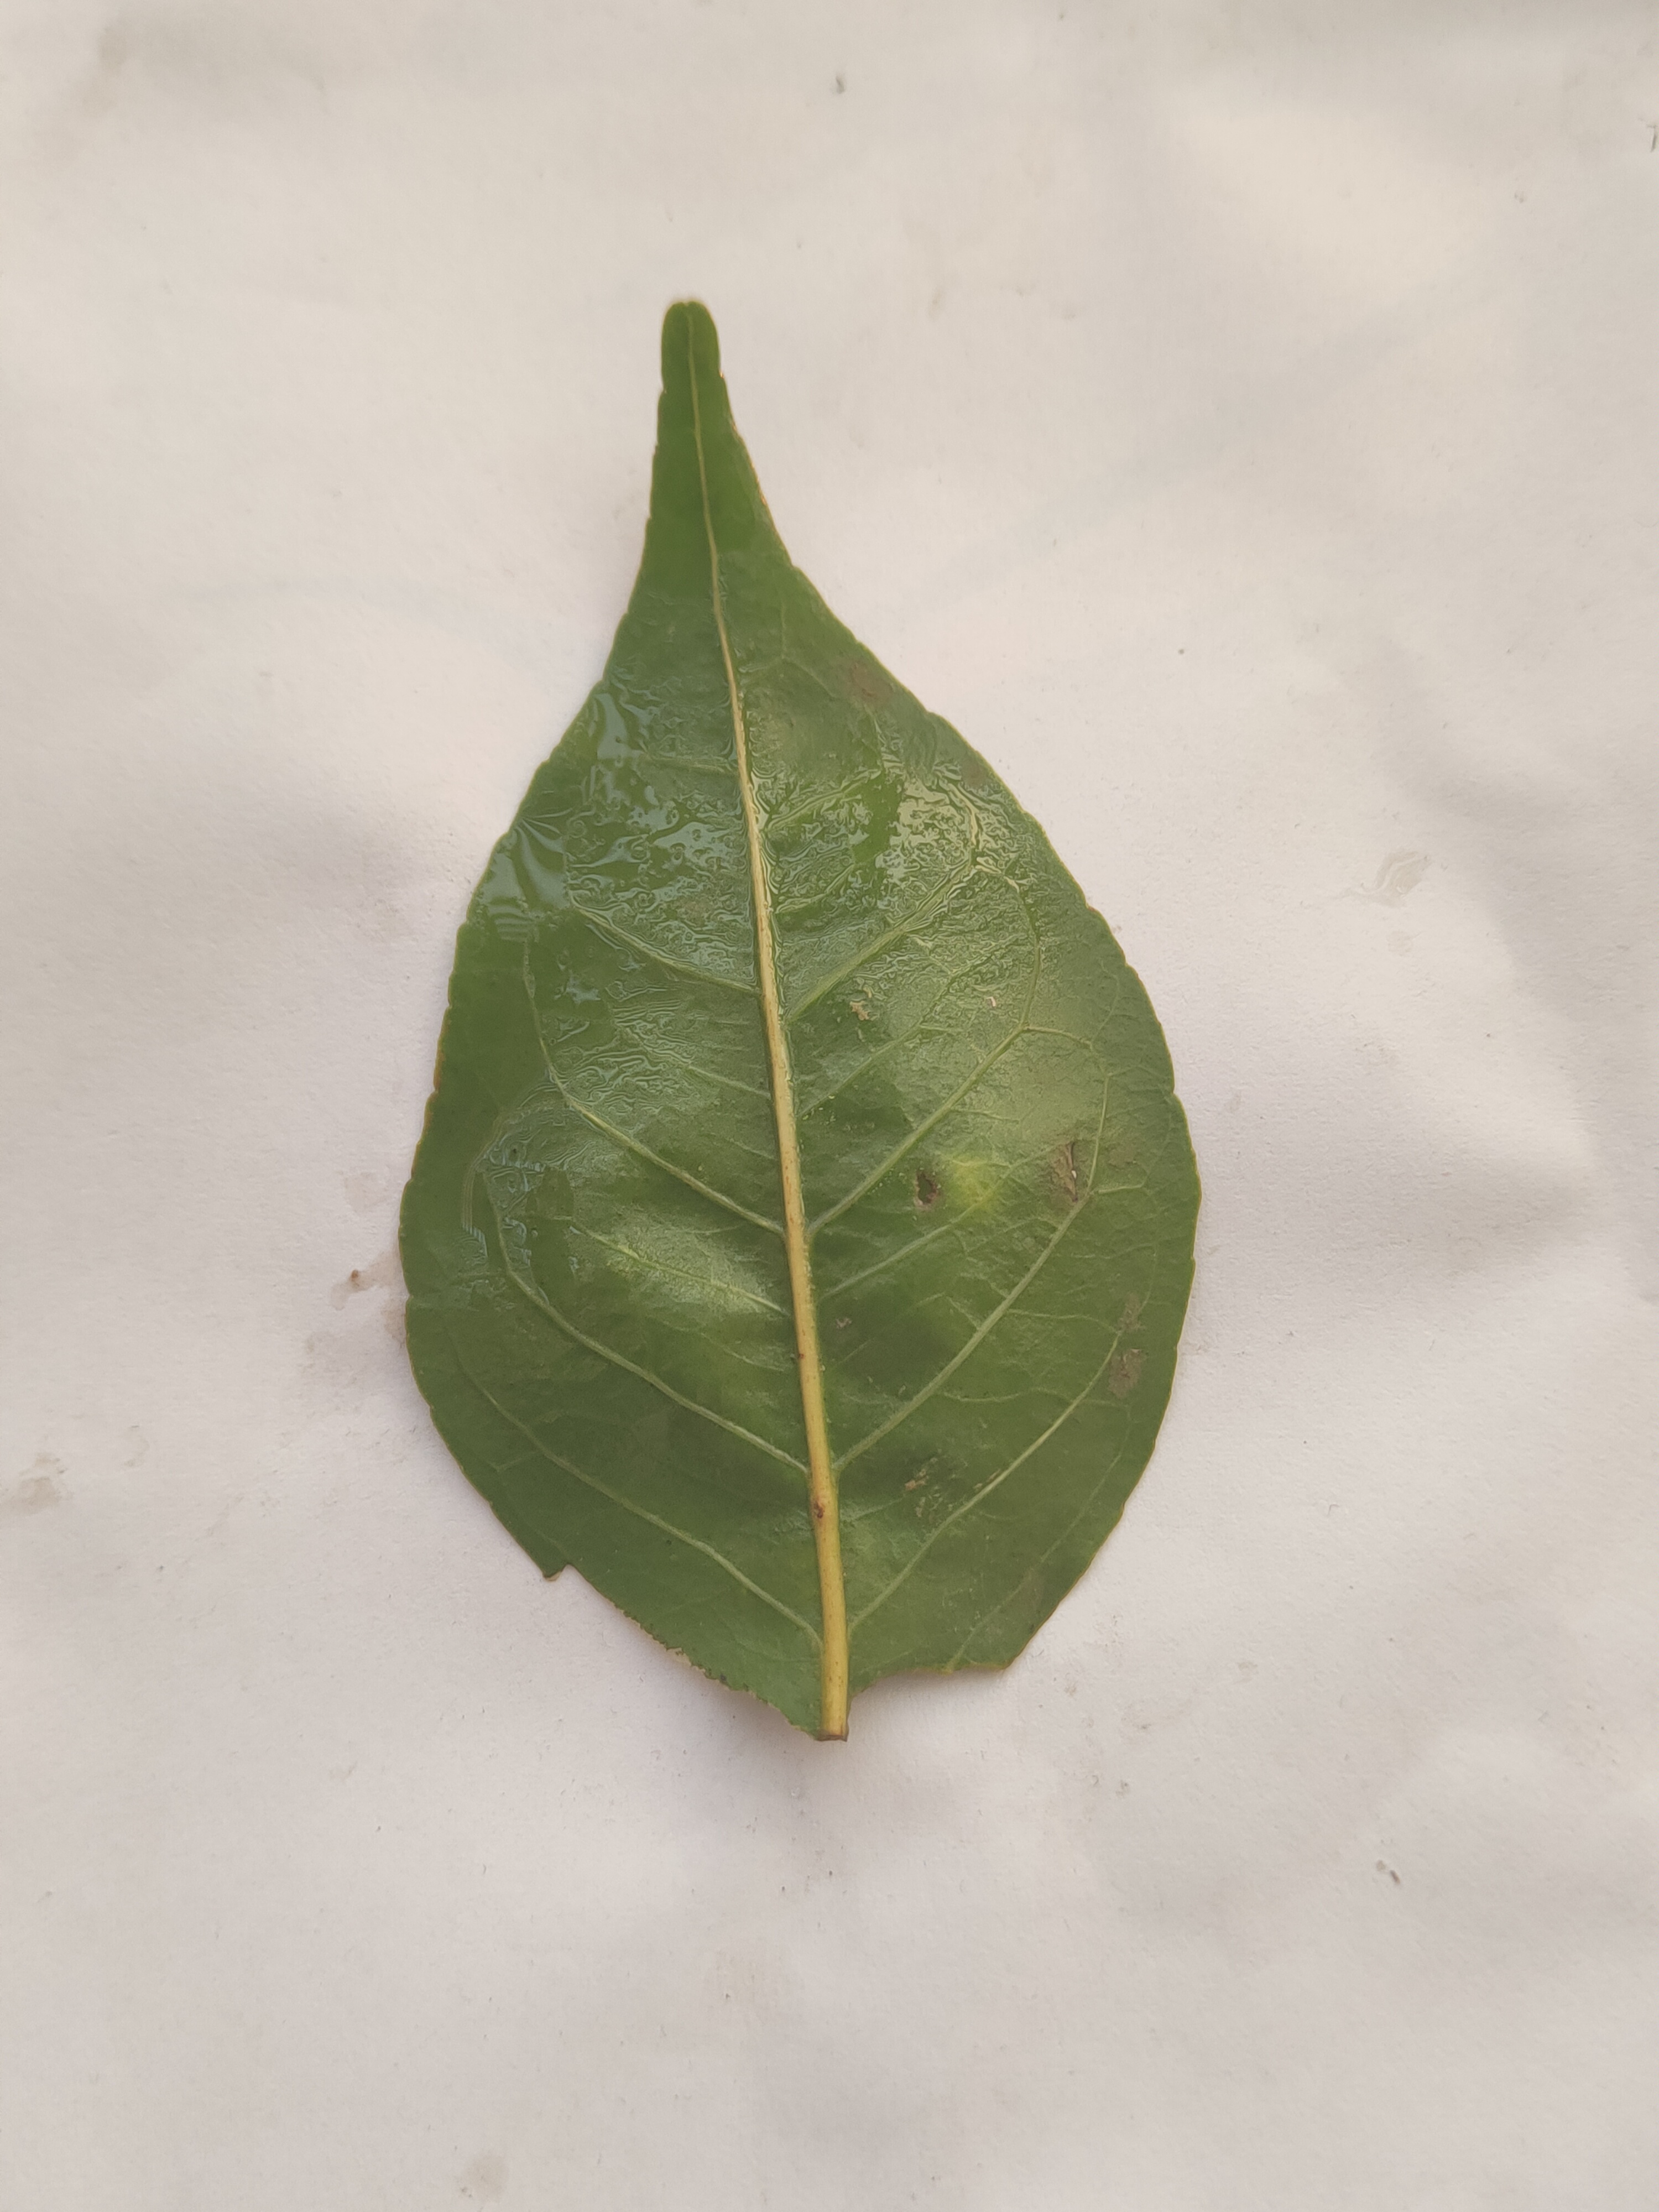
Leaf variety: Aegle marmelos